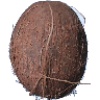
Label: Cocos 1